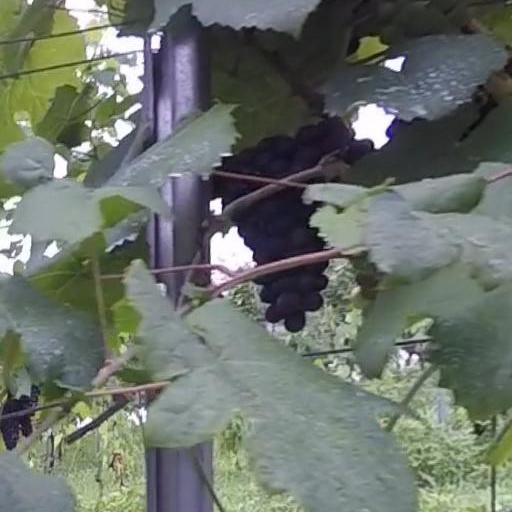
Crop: grape